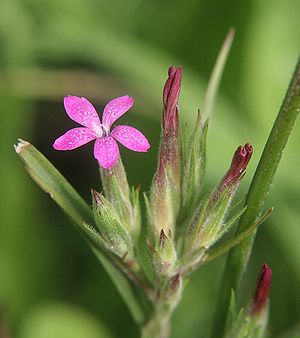
Kostnellike
Kostnellike (Dianthus armeria)